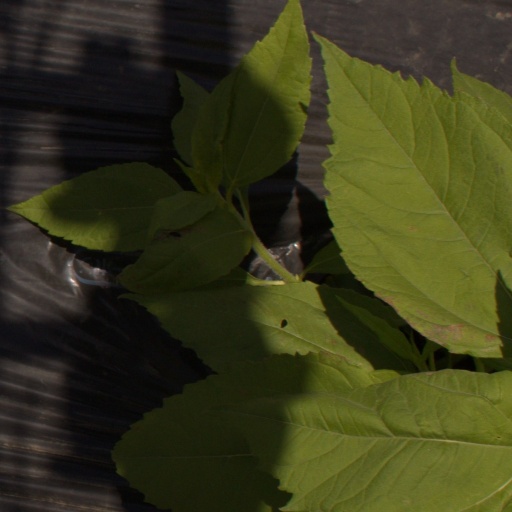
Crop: Jerusalem artichoke